Unprecedented (miniseries)

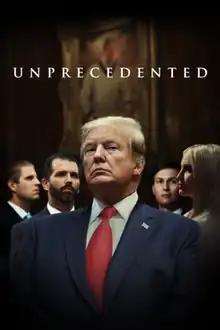

Unprecedented is a 2022 American-British documentary television miniseries revolving around the 2020 United States presidential election, which premiered on July 10, 2022, on Discovery+.